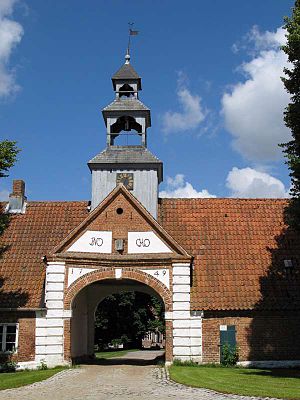
Risby (Slesvig) / Galleri
Risby eller Rieseby er en landsby og kommune beliggende 9 kilometer nord for Egernførde og syd for Slien på halvøen Svans i det østlige Sydslesvig. Administrativt hører kommunen under Rendsborg-Egernførde kreds i den nordtyske delstat Slesvig-Holsten. Kommunen samarbejder på administrativt plan med andre kommuner i omegnen i Slien-Østersøen kommunefællesskab. Risby er sogneby i Risby Sogn. Sognet lå i Risby Herred, da området var dansk.